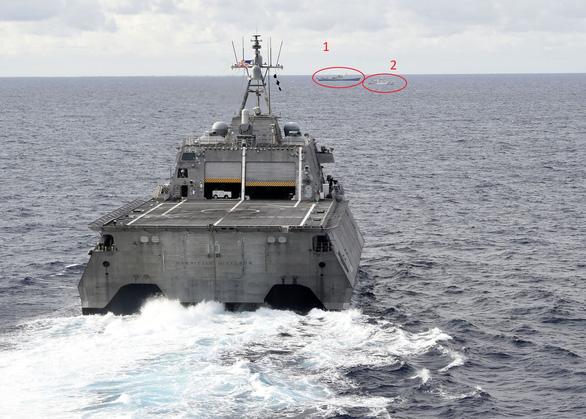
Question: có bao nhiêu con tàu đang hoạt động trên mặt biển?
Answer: có hai con tàu đang di chuyển trên mặt biển